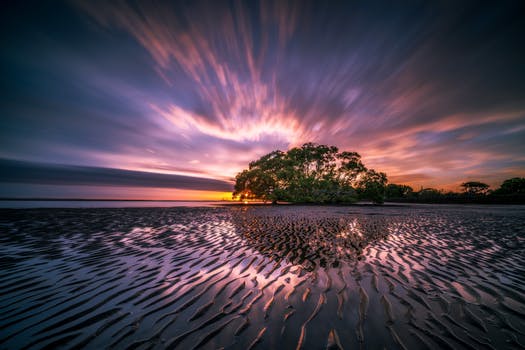
Label: No Watermark